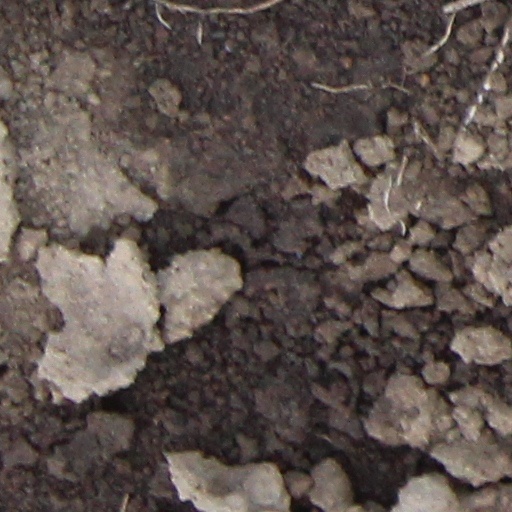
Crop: wheat